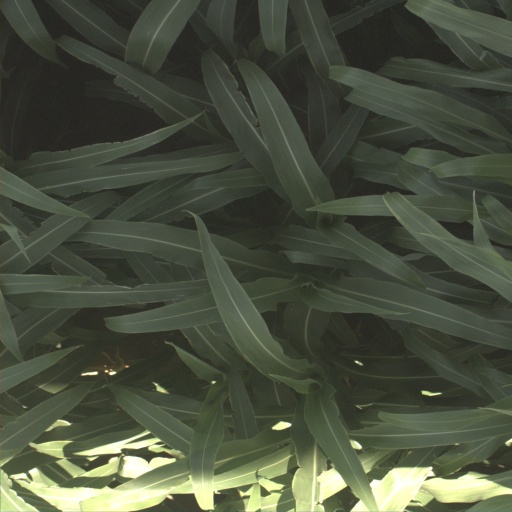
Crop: sorghum